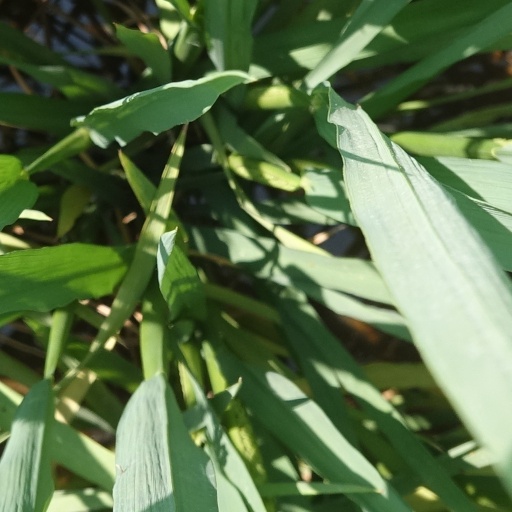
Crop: rice